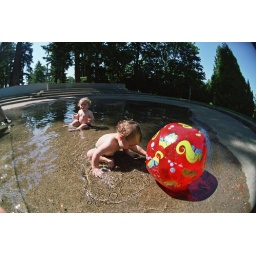
truman bowled over by a beach ball